Kos (unit)

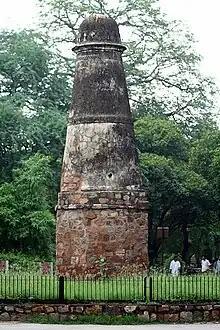
Kos Minar in Delhi

The ""Arthashastra": Chapter XX. "Measurement of space and time", authored in 4th century BC by Chanakya (Vishnugupta Kauṭilya), sets this standard breakup of Indian units of length: